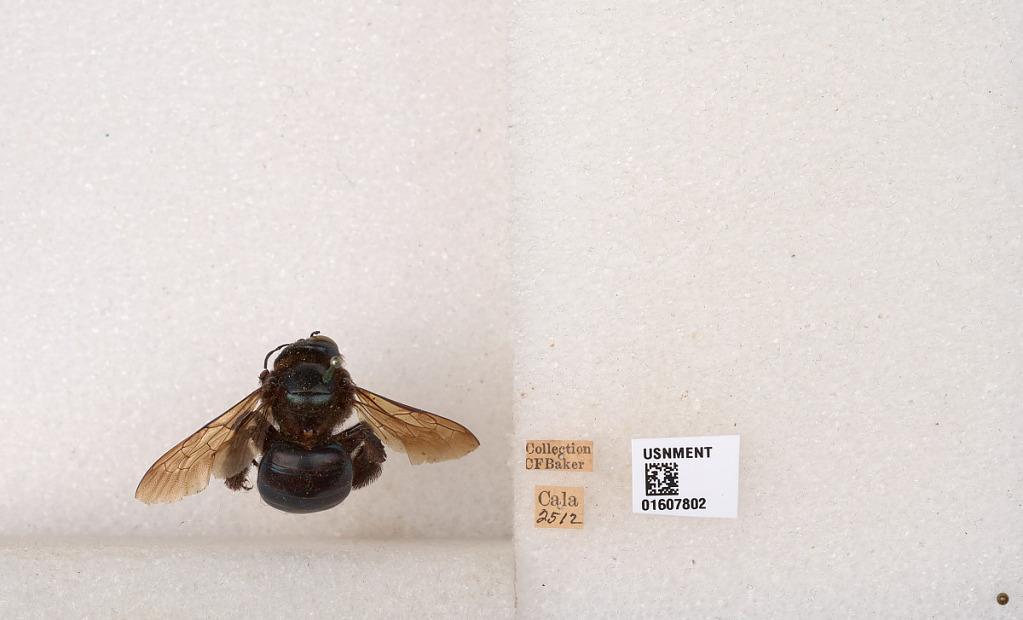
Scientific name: Xylocopa (Xylocopoides) californica californica Cresson
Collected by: C. Baker